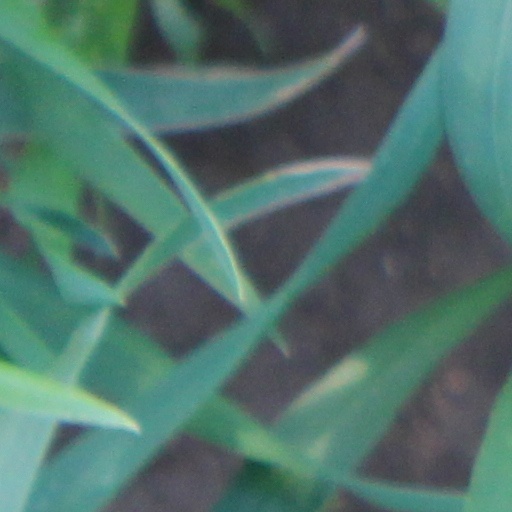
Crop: wheat